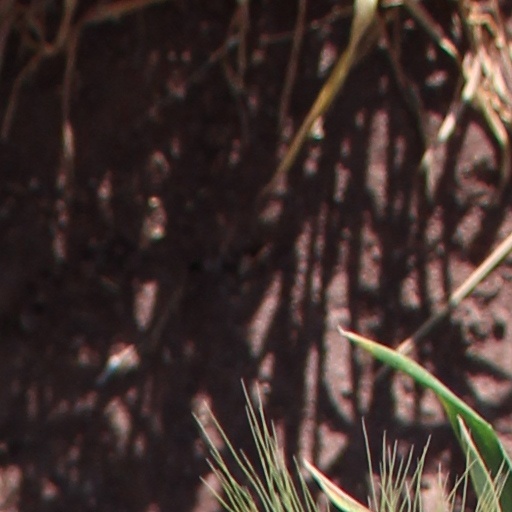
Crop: wheat